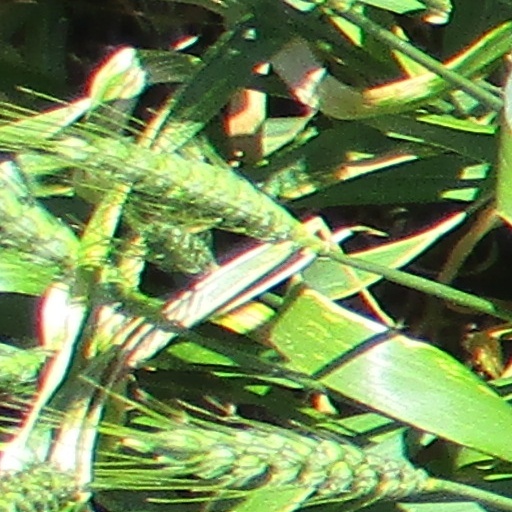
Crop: wheat